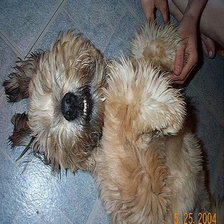
Species: dog
Breed: wheaten terrier